List of French football champions

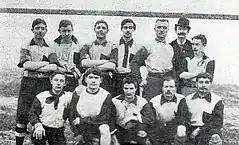
1895–96 champions Club Français, pictured here in 1898

Prior to this, the first division championship of French football was contested through a league run by the Union des Sociétés Françaises de Sports Athlétiques (USFSA), an organization that supported amateur sport. The USFSA's league run from 1894 to 1919 and awarded 22 league titles before being suspended in 1915 due to World War I and the creation and success of the Coupe de France, which had quickly become the country's national competition.